Arappatta Kettiya Gramathil

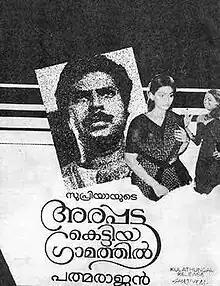
Promotional Poster

Arappatta Kettiya Gramathil ( "In the Village Which Wears a Warrior's Belt") is a 1986 Malayalam film directed by P. Padmarajan, based on his own short story of the same name. The film revolves around three people, Zechariah (Mammootty), Hilal (Ashokan), Gopi (Nedumudi Venu), who go to a brothel in a remote village and the problems they had to face there in the next 24 hours. It also stars Gomathi (Gothami), Sukumari Sukumari, Unnimary Unnimary, and Jagathy Sreekumar in other pivotal roles. The movie revolves with the character Gowrikutty acted by (Gothami).